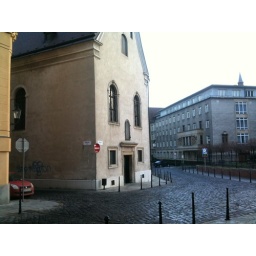
cool old church, &amp;quot;Stop Religion&amp;quot; graffiti, gorgeous frieze on building in background, cobblestones, distant tower